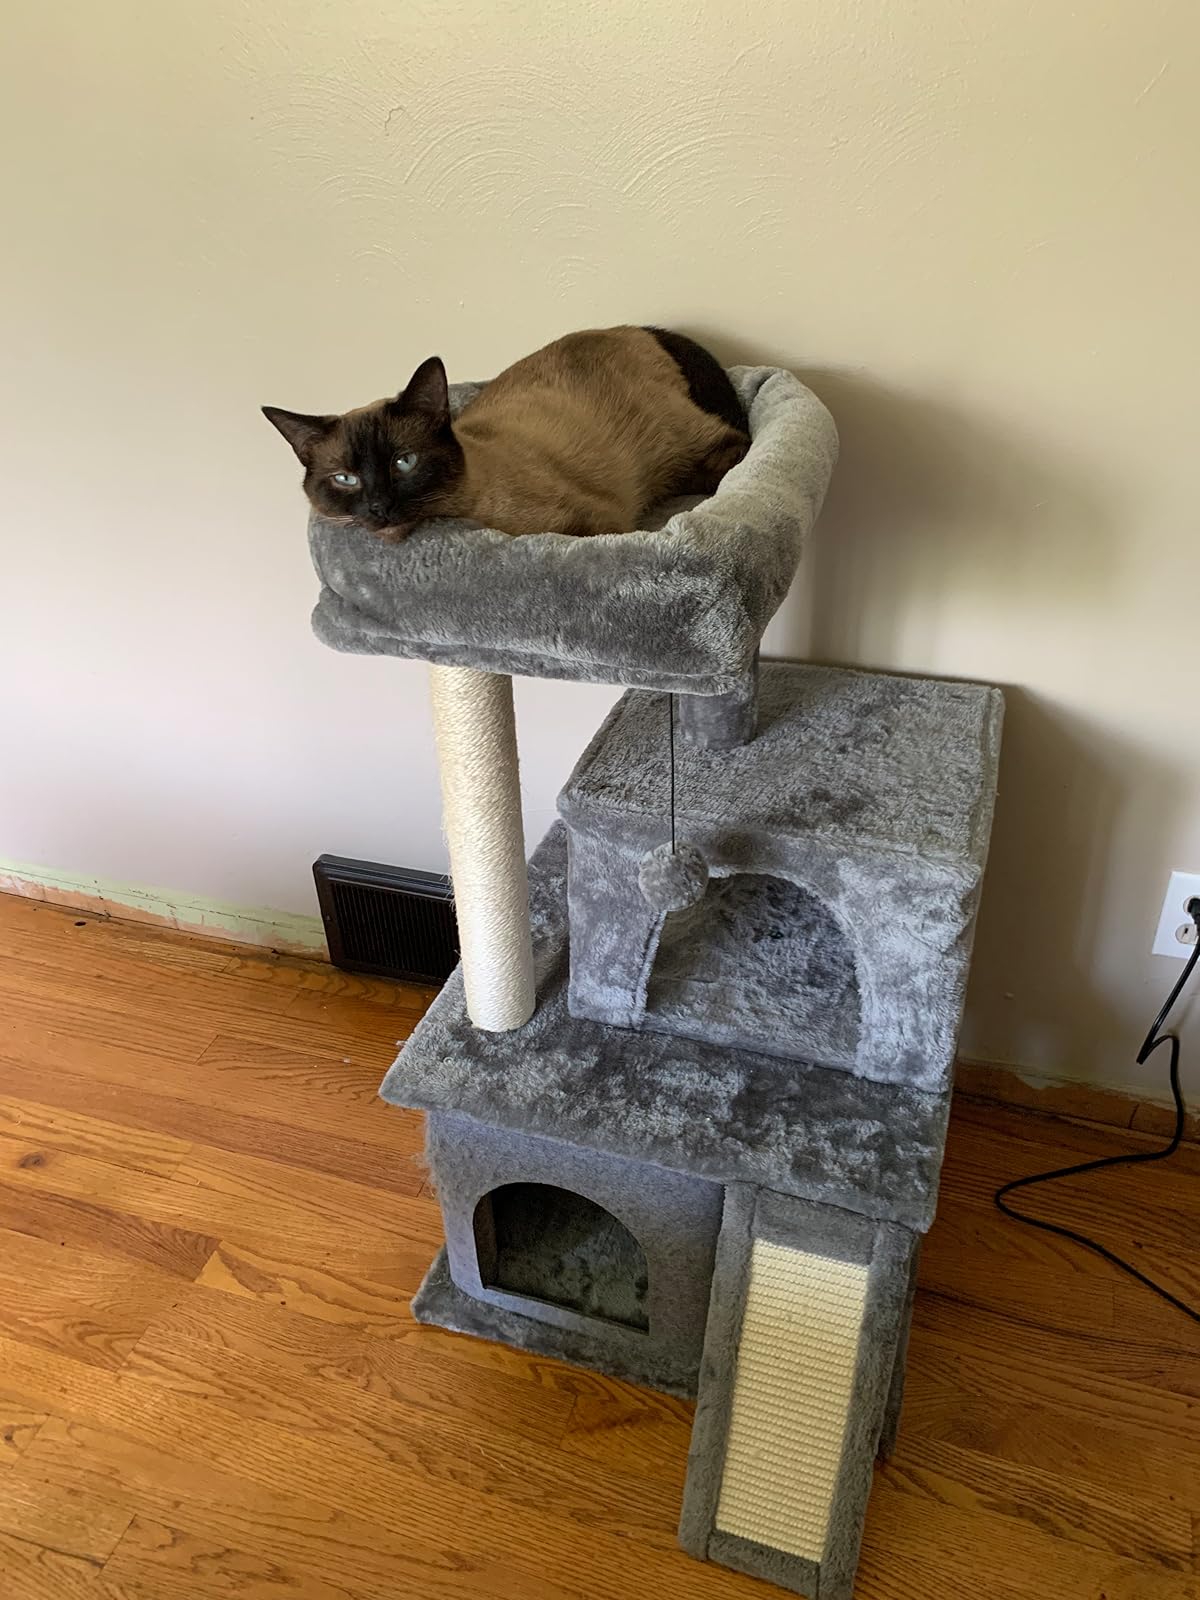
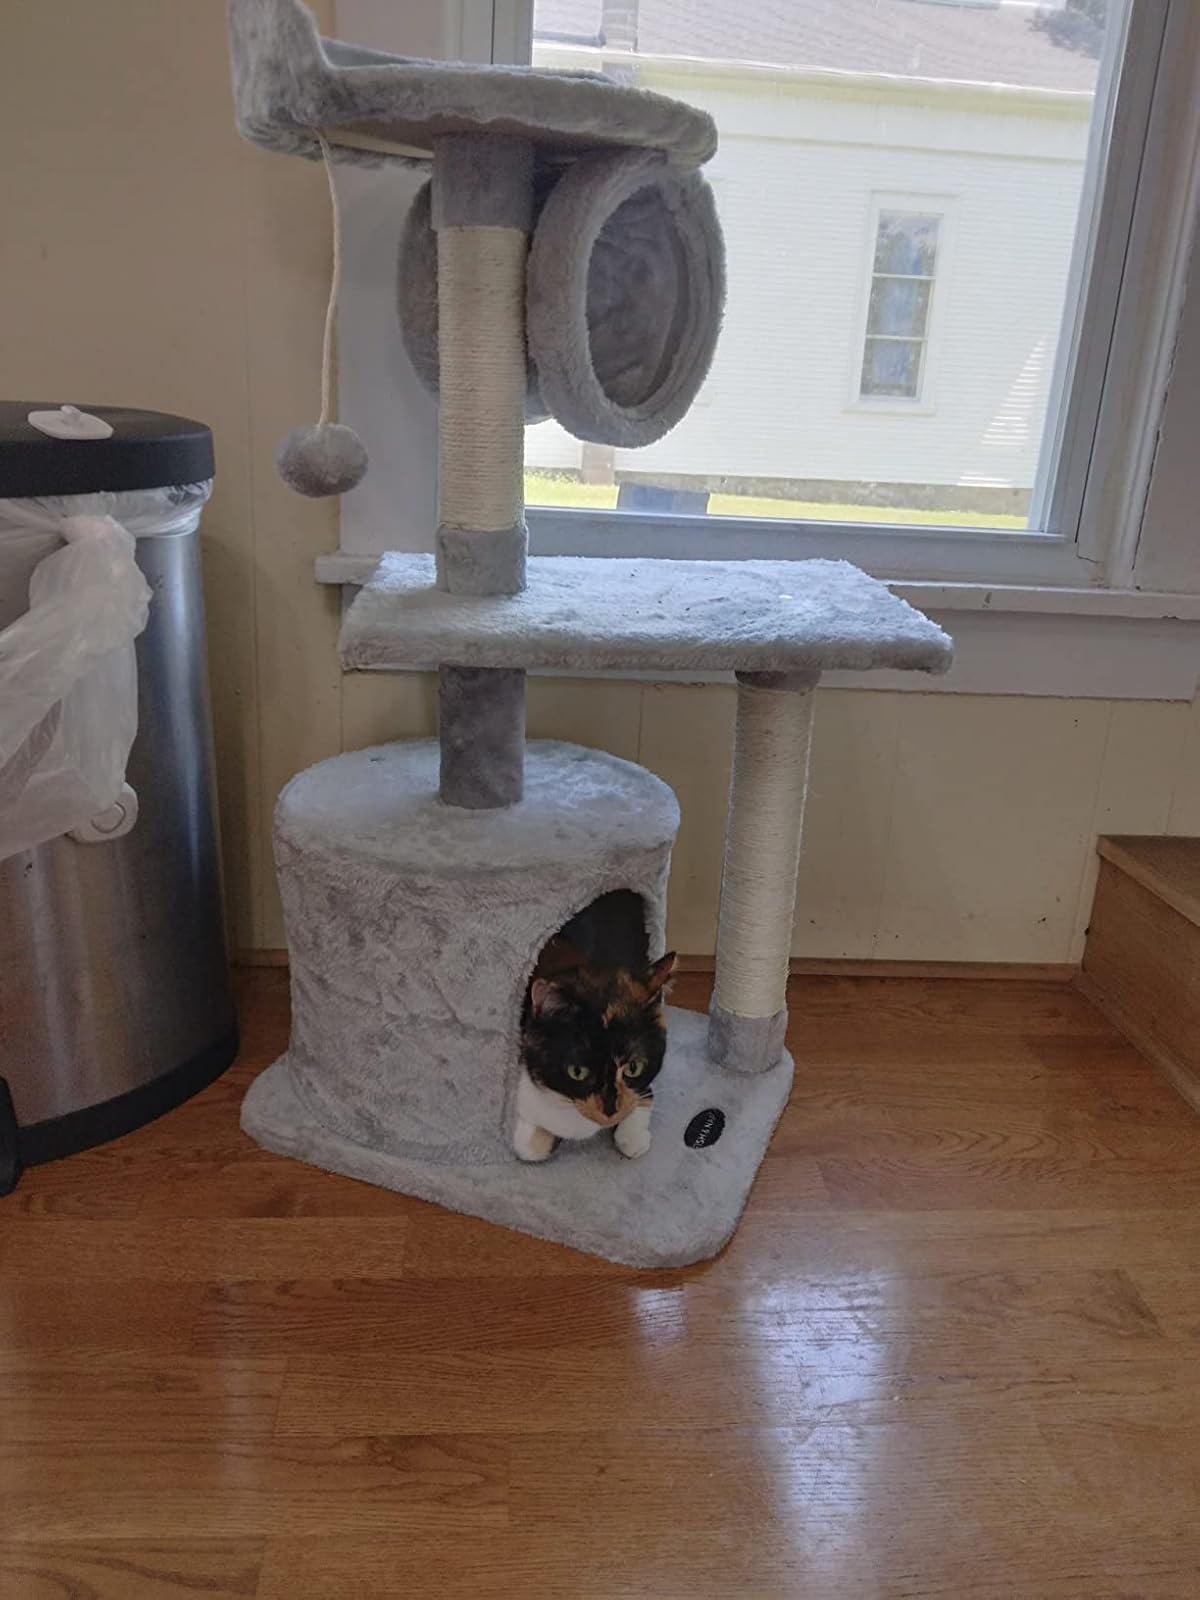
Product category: items_cat tree
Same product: no